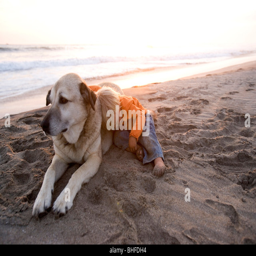
little girl hugging her dog on the beach at sunset